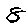
Label: 8